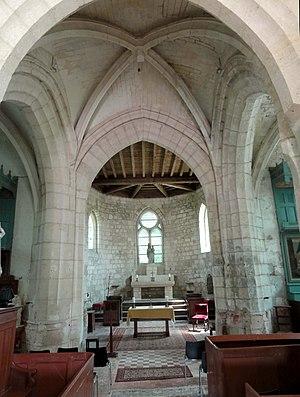
Intérieur de l'église (voir titre).
L'église Saint-Denis est une église catholique paroissiale située à Berville, dans le département du Val-d'Oise, en France. Son histoire reste encore à élucider. L'édifice associe un chœur gothique du XIIIᵉ siècle, austère et non voûté, à un transept et un clocher en bâtière de style flamboyant, et une nef Renaissance avec bas-côté. Comme l'indiquent deux clés de voûte, sa construction date du règne de Henri II. La construction aurait été prise en charge par le seigneur local, René de Bucy, que l'on sait proche d'Anne de Montmorency. C'est vraisemblablement sur cette base que l'on a attribué la nef et son portail occidental, qui a été plaqué devant la façade en 1552, au sculpteur Jean Goujon, architecte du roi impliqué dans le chantier du château d'Écouen. Si le transept et le clocher sont de bon niveau, c'est surtout pour ses parties Renaissance que l'église Saint-Denis est remarquable, car les nefs de style Renaissance sont peu nombreuses dans le Vexin. L'église est classée aux monuments historiques depuis 1920. Elle est aujourd'hui affiliée à la paroisse d'Avernes et Marines, et les célébrations eucharistiques s'y limitent à deux messes dominicales par an.